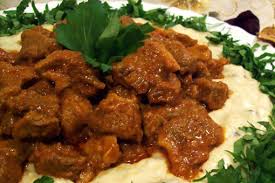
Yemek: hunkar_begendi